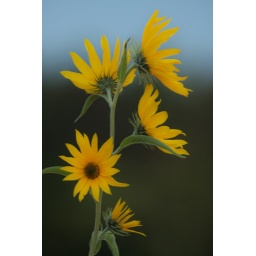
A group of yellow flowers stand tall in a field at the Outdoor Discovery Center